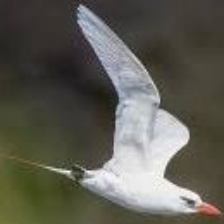
Species: RED BILLED TROPICBIRD
Scientific name: PHAETHON AETHEREU